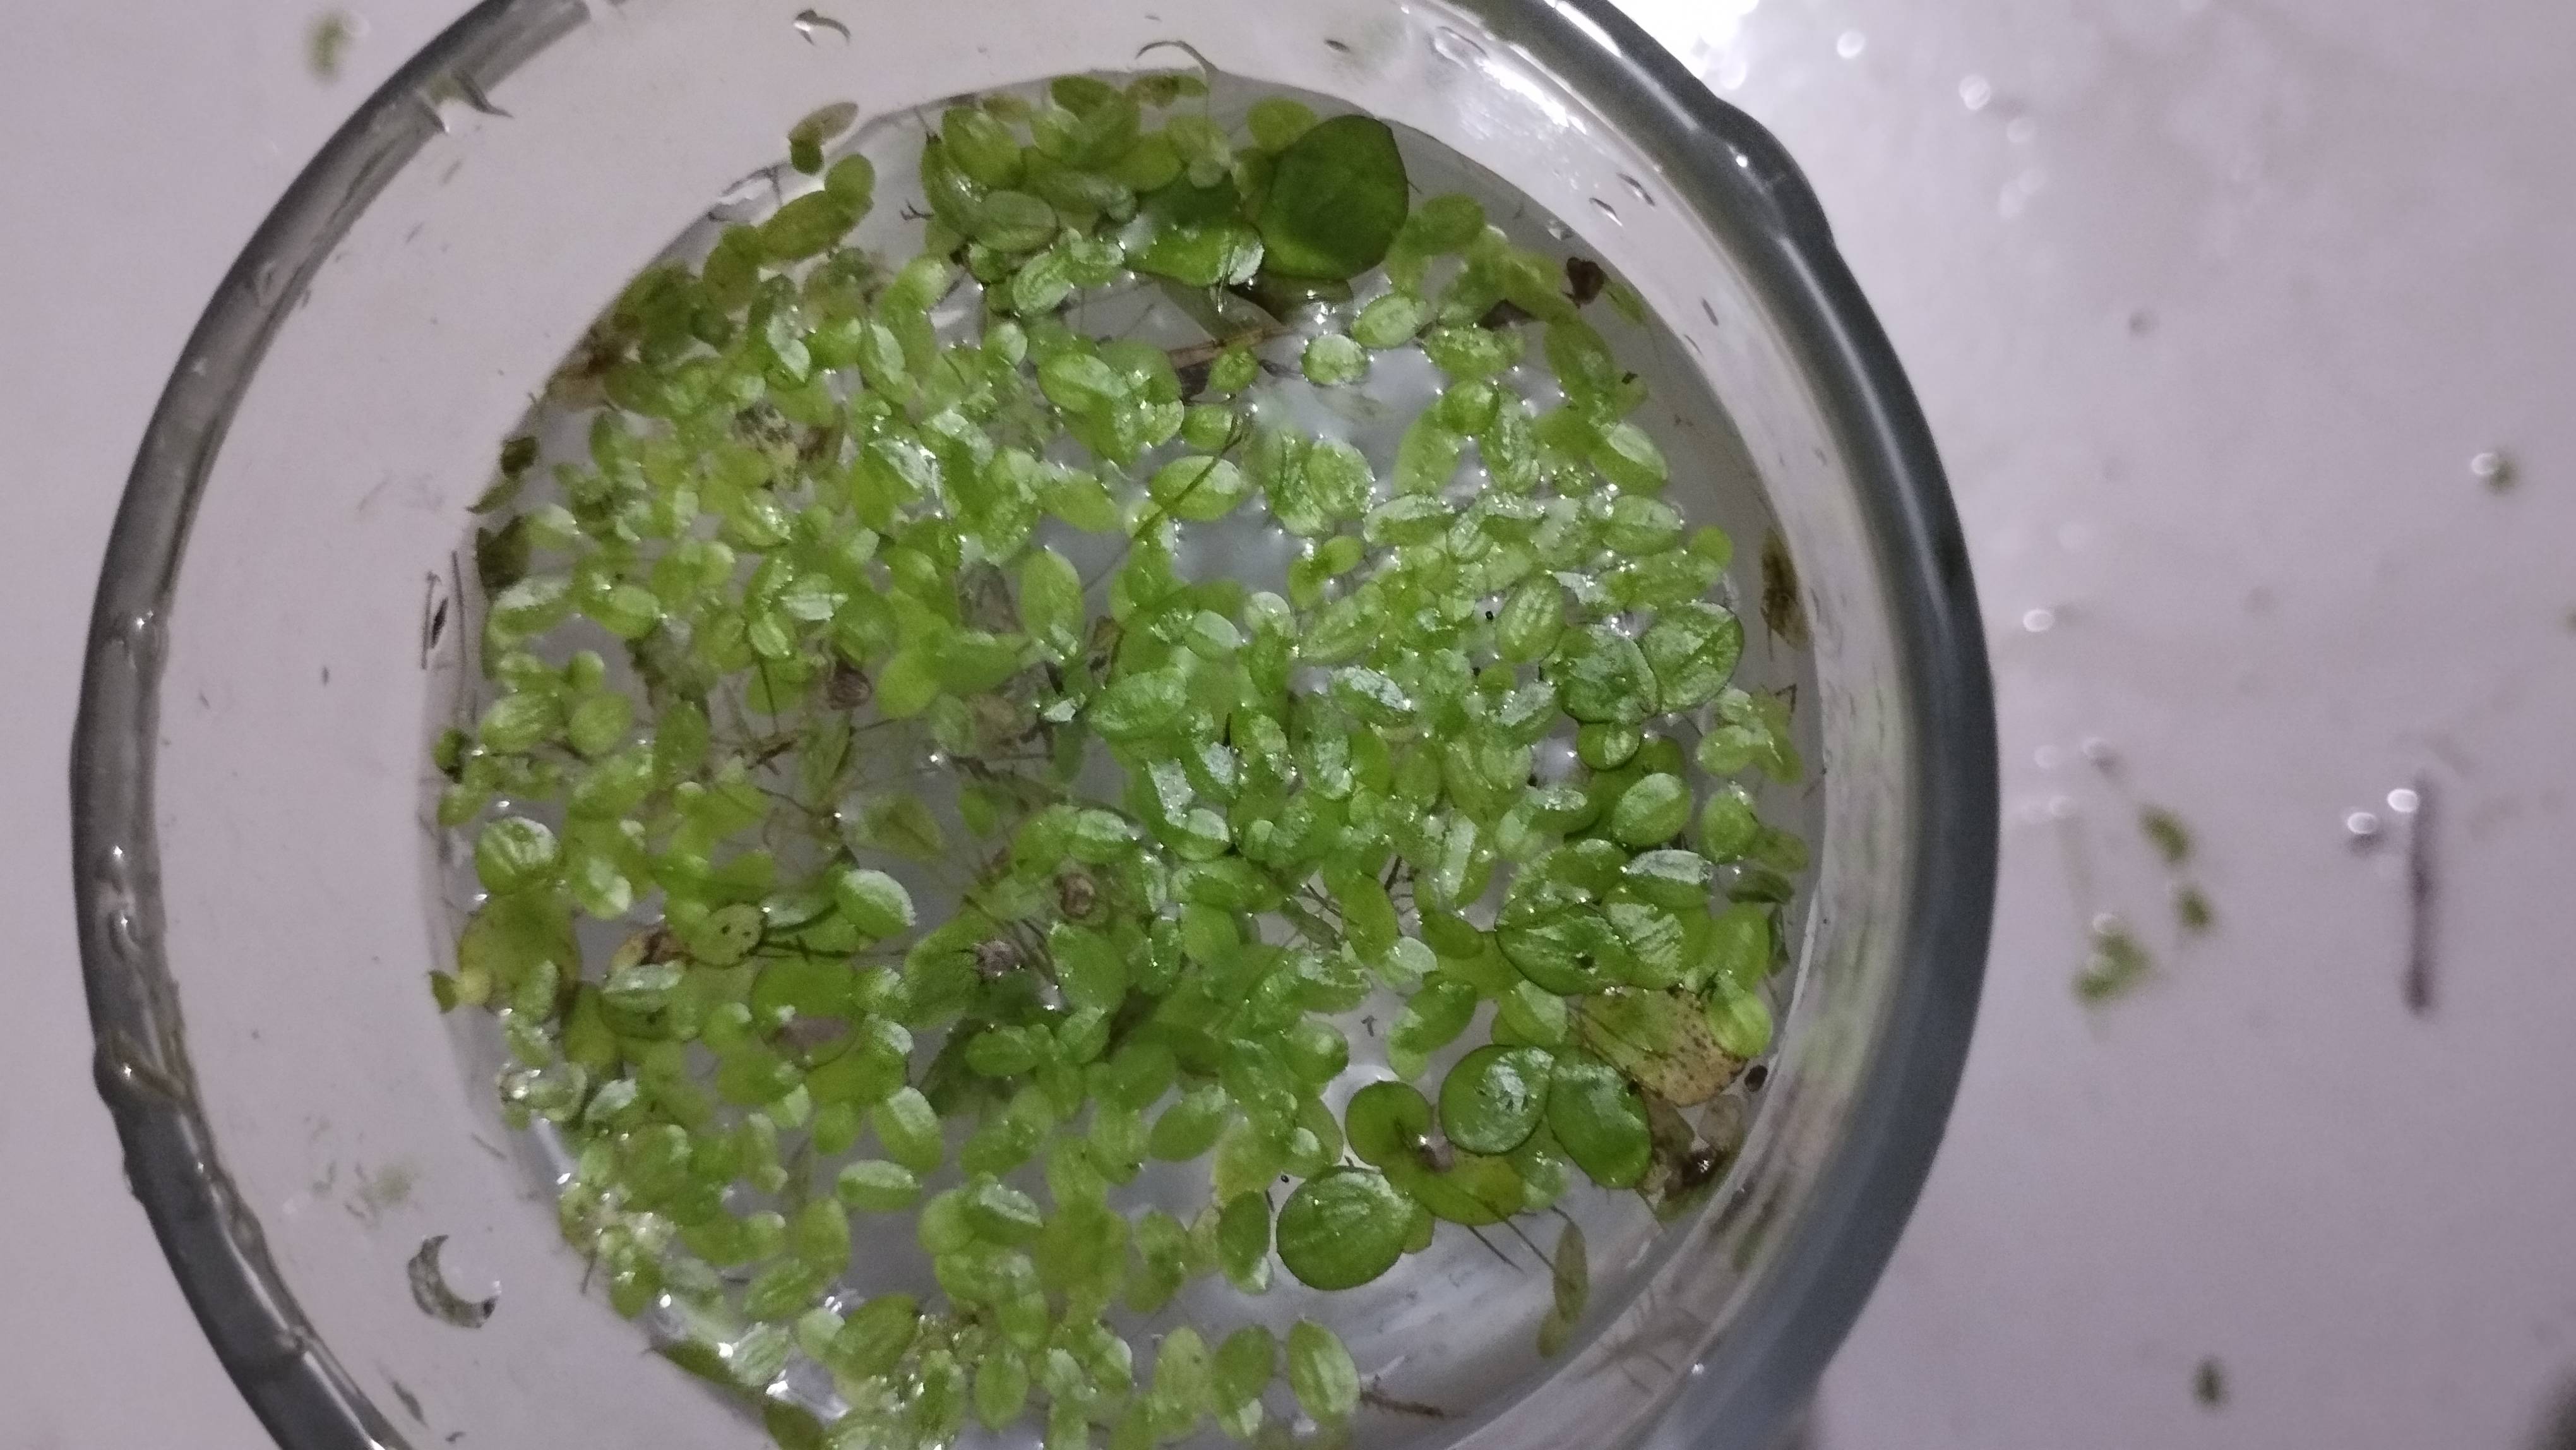
Species: Common Duckweeds (Lemna minor)